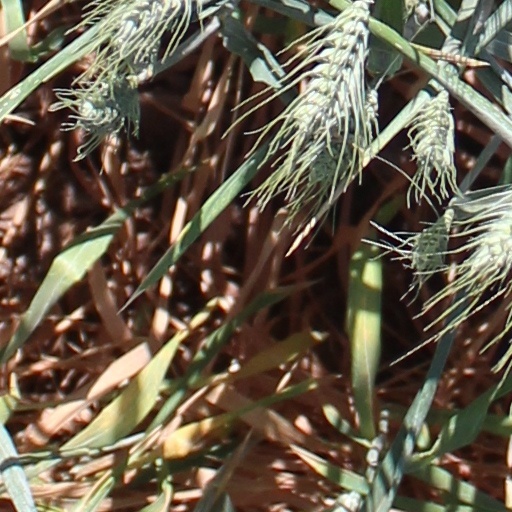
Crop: wheat